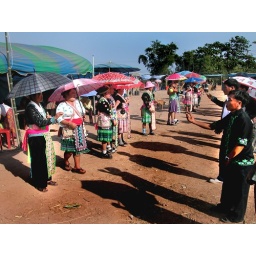
Girls and boys standing in front to eachother and throw a ball to the maybe future partner